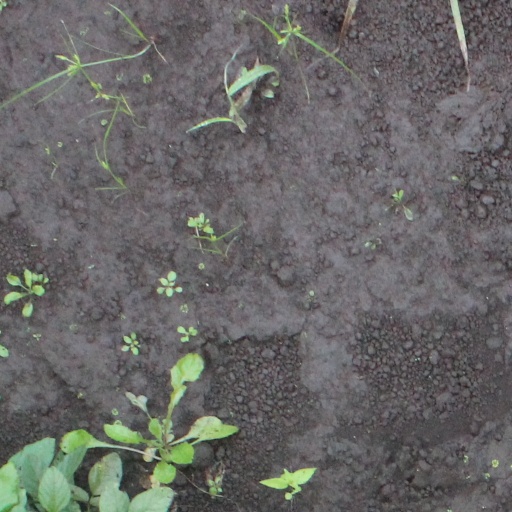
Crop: soybean